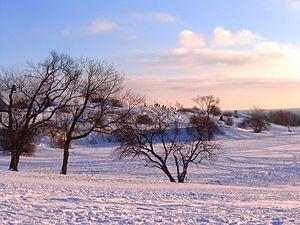
Plaines d'Abraham, Québec
Les plaines d'Abraham sont la principale constituante du parc des Champs-de-Bataille, formant un grand parc urbain de la ville de Québec. Il s'agit d'un plateau de 98 hectares composé de vallées gazonnés et de petits boisés. Les plaines sont bordées à l'est par la citadelle de Québec, au nord par la Grande Allée, à l'ouest par les jardins et le collège Mérici et au sud par la falaise de la colline de Québec.